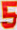
Number: 5